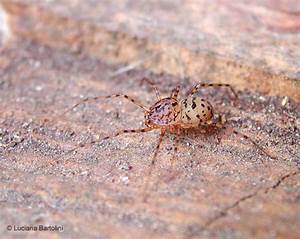
Label: ragno